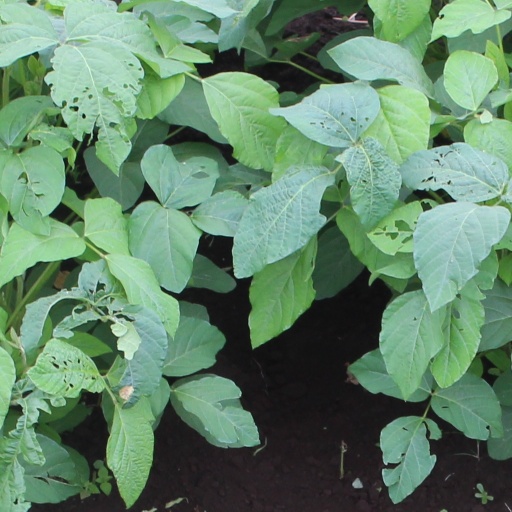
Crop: soybean